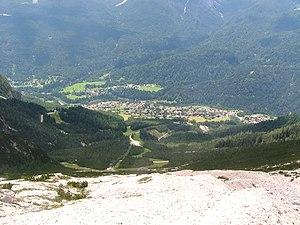
San Vito di Cadore est une commune italienne de la province de Belluno dans la région Vénétie en Italie.